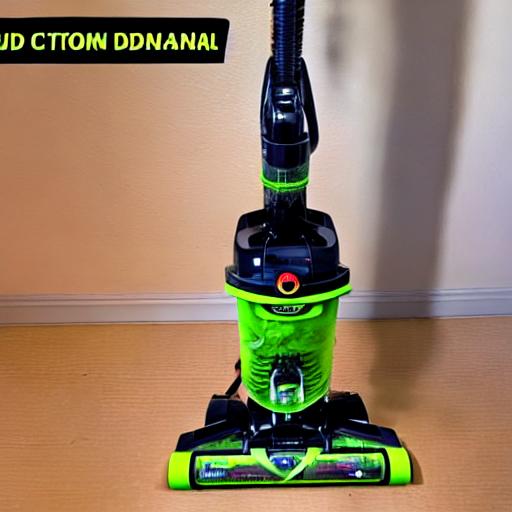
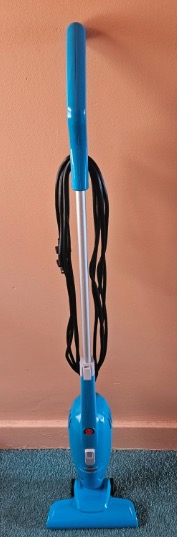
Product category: items_vacuum
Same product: no